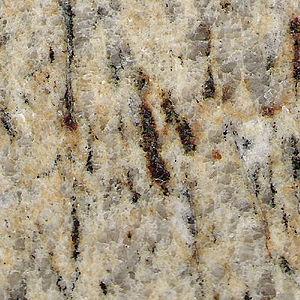
Le granite est une roche plutonique magmatique à texture grenue, riche en quartz, qui comporte plus de feldspath alcalin que de plagioclase. Il est caractérisé par sa constitution en minéraux : quartz, feldspaths potassiques et plagioclases, micas. Le granite et ses roches associées forment l'essentiel de la croûte continentale de la planète. C'est un matériau résistant très utilisé en construction, dallage, décoration, sculpture, sous l'appellation granit.